Disappearance of Thomas Gibson

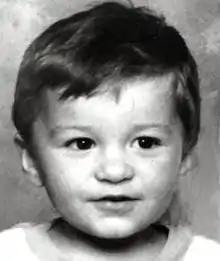
Gibson, 1991

Thomas Dean Gibson (July 5, 1988 March 18, 1991) is an American child who vanished from his front yard in Azalea, Oregon, under mysterious circumstances. On the morning of his disappearance, his father, Larry Gibson, a deputy sheriff of Douglas County, left the family's home to go on a jog. Before departing, he claimed to have shot at a feral cat on the property. He left Thomas in the family's front yard, where Thomas's elder sister, Karen (then aged 4), was to watch him. Upon returning from his jog, Larry and his wife, Judith, realized Thomas was missing.